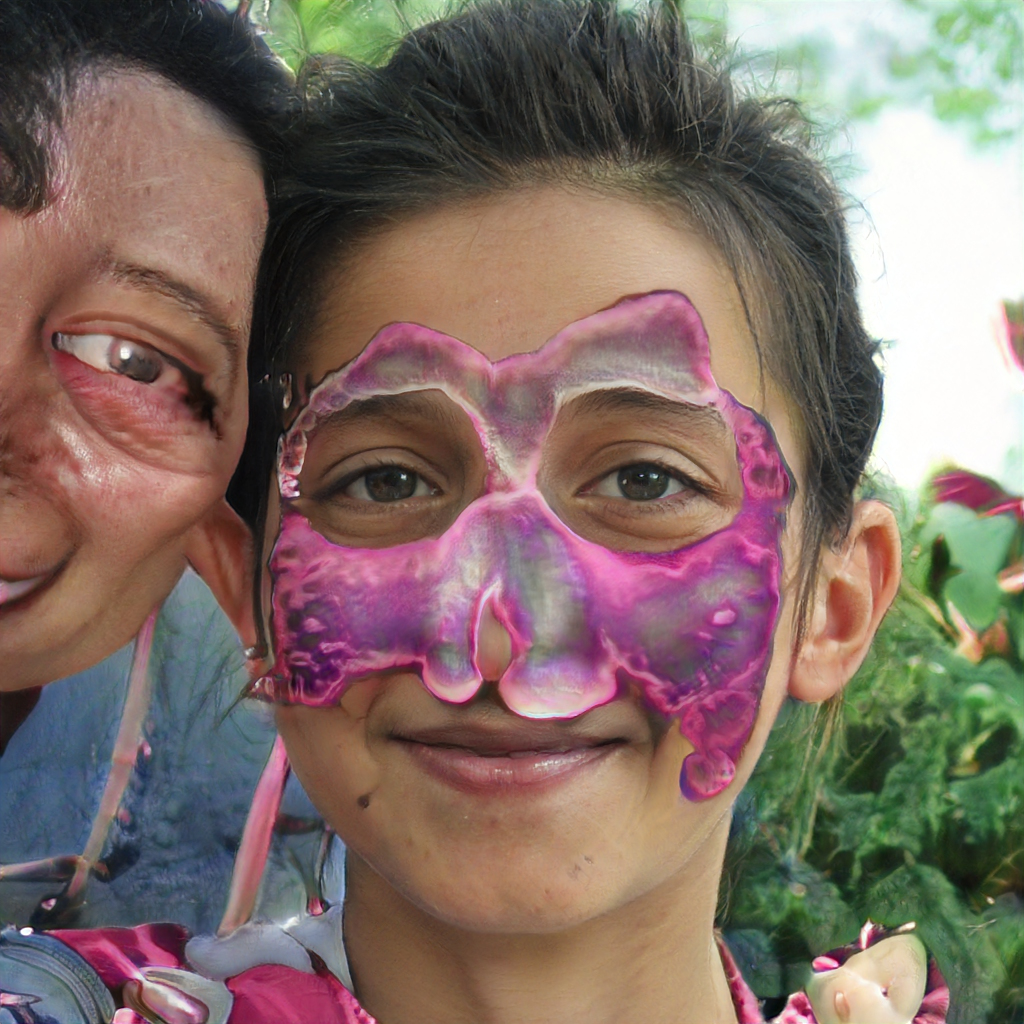
Portrait style: Real Portrait